Fábio Carvalho (footballer, born 2002)

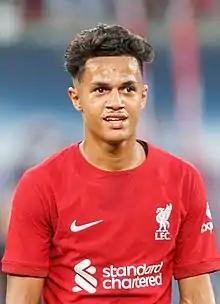
Carvalho with Liverpool in 2022

Fábio Leandro Freitas Gouveia Carvalho (born 30 August 2002) is a Portuguese professional footballer who plays as a left winger or attacking midfielder for club Brentford. A former youth international for England, Carvalho now represents Portugal internationally at under-21 level.